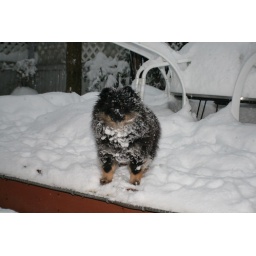
After getting covered in snow, she comes running into the house and eats the snow off her chest!